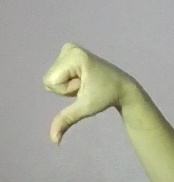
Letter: waw